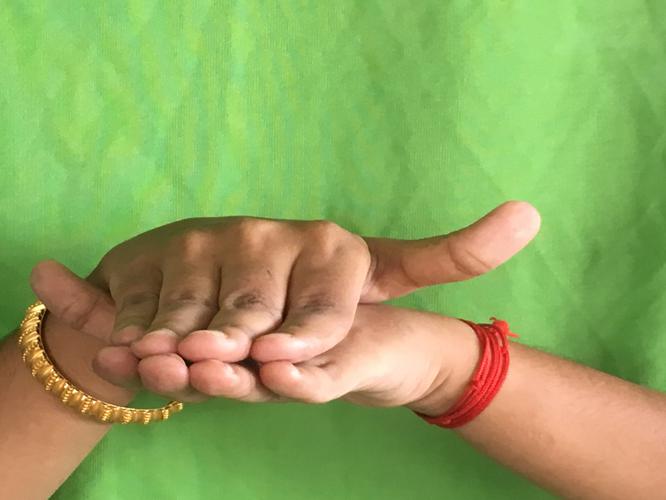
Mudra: Matsya
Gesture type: double_hand